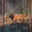
Label: deer